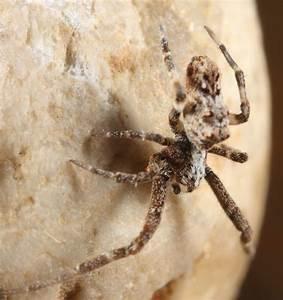
spider